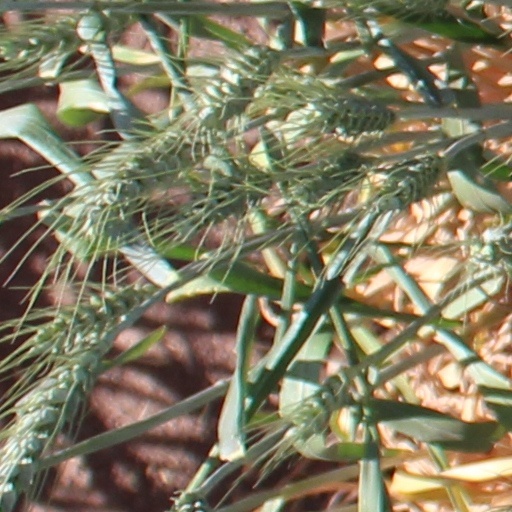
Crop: wheat